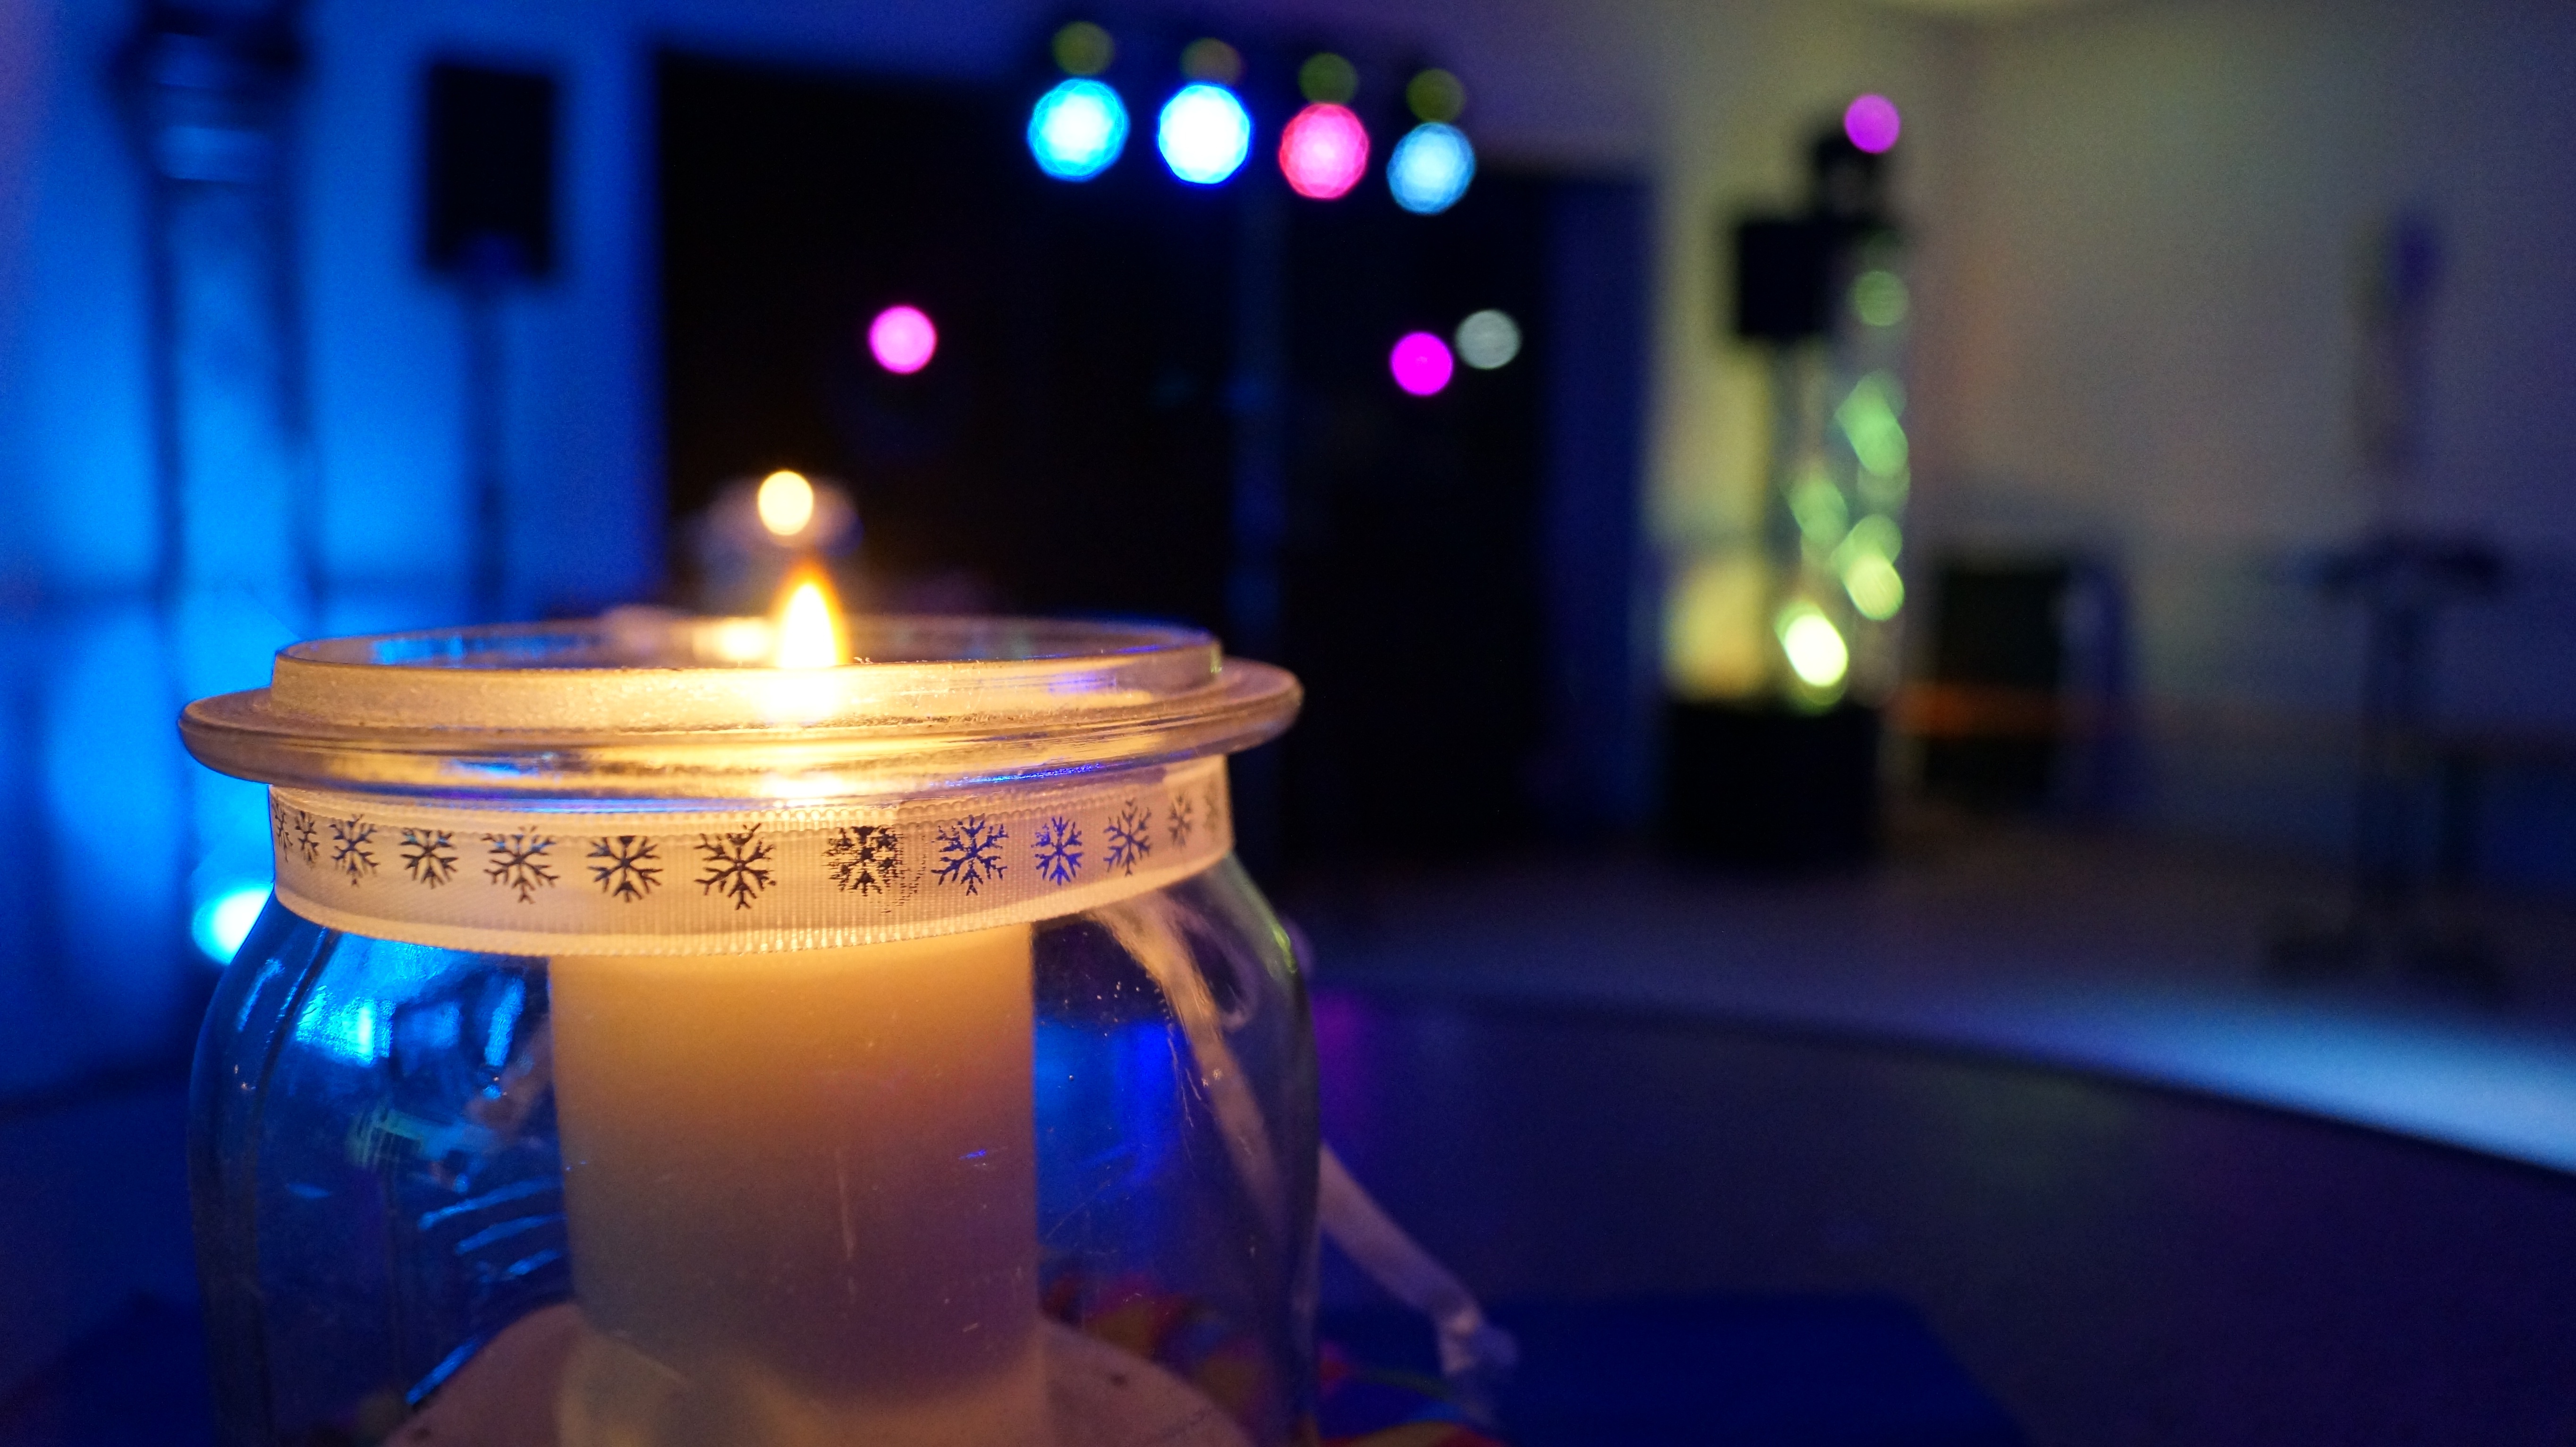
table, light, night, celebration, decoration, color, blue, candle, lighting, deco, party, decorated